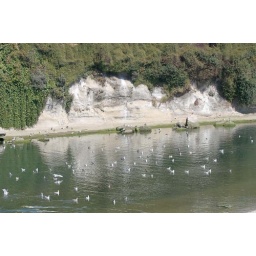
Sea Gulls on the river flowing to the beach in Santa Cruz California.